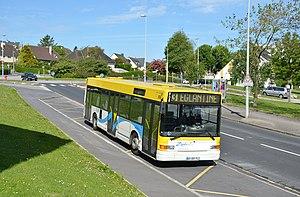
Heuliez GX 317 n°806 au terminus Brécourt de la ligne 3, sur le réseau Zéphir Bus de Cherbourg.
Zéphir Bus est le réseau de transport urbain qui dessert la commune nouvelle de Cherbourg-en-Cotentin qui a remplacé en 2016 la communauté urbaine de Cherbourg et les cinq communes qui la composaient. Il est exploité par le groupe Keolis via sa filiale Keolis Cherbourg, premier opérateur privé de transport public de voyageurs en France via une délégation de service public.